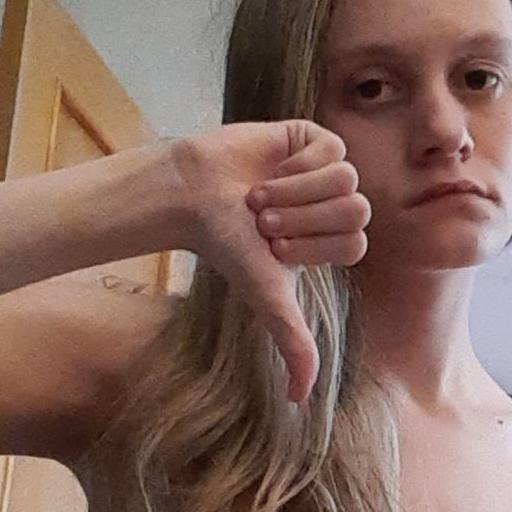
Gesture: dislike